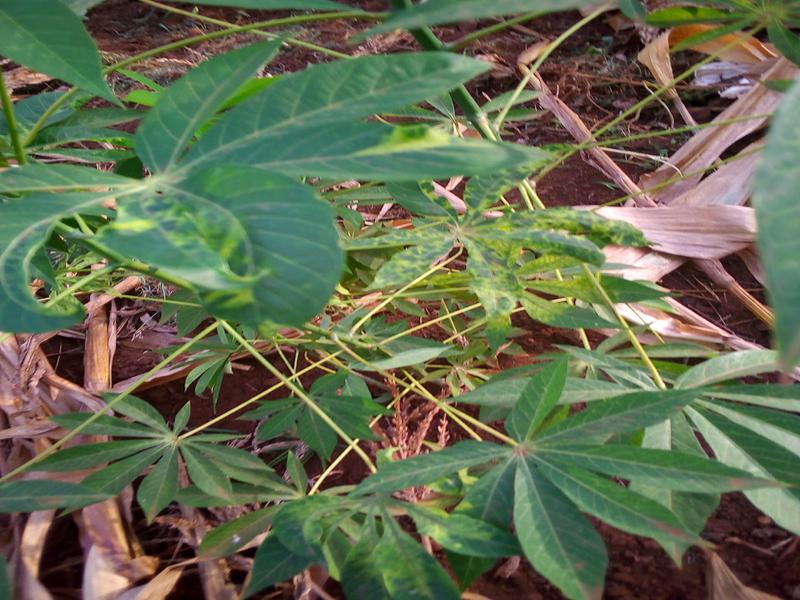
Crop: cassava
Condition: mosaic_disease